Gladys Hanson

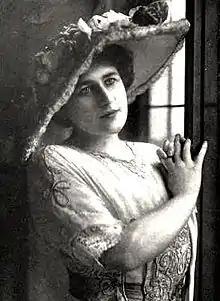
Featured in "The Theatre Magazine", 1912

Gladys Hanson (born Gladys Hanson Snook; September 5, 1884 – February 23, 1973) was a stage and silent film actress.